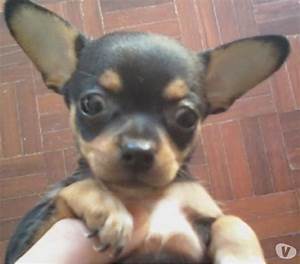
Label: dog